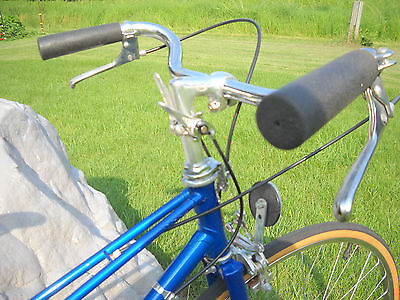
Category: bicycle